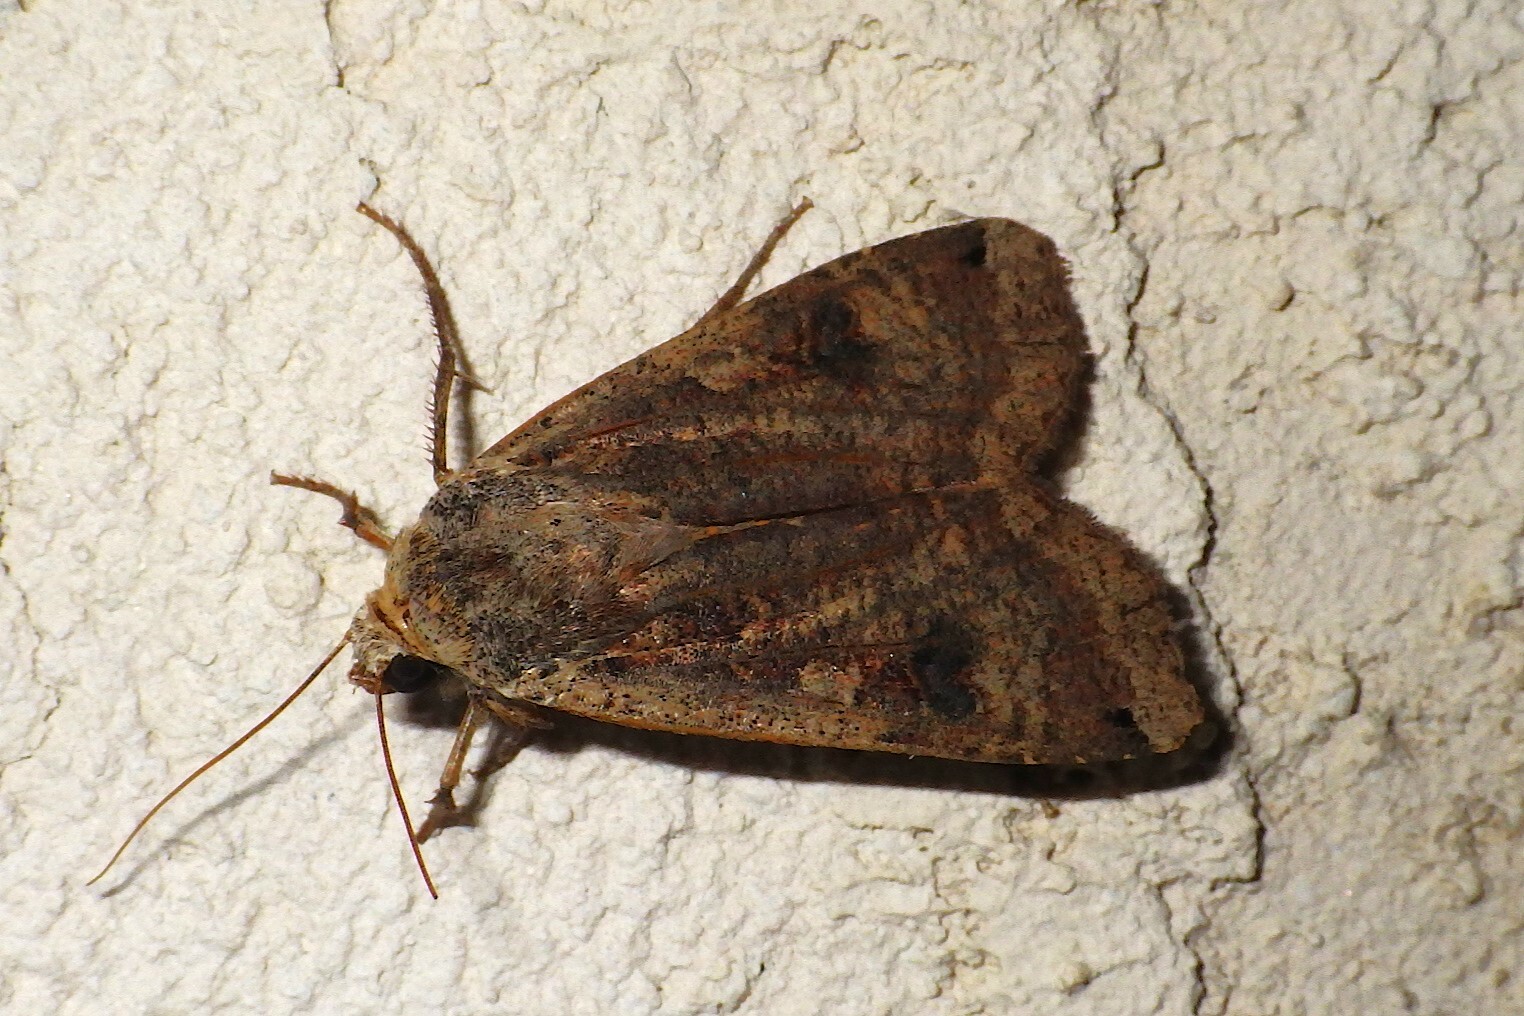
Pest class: cutworms